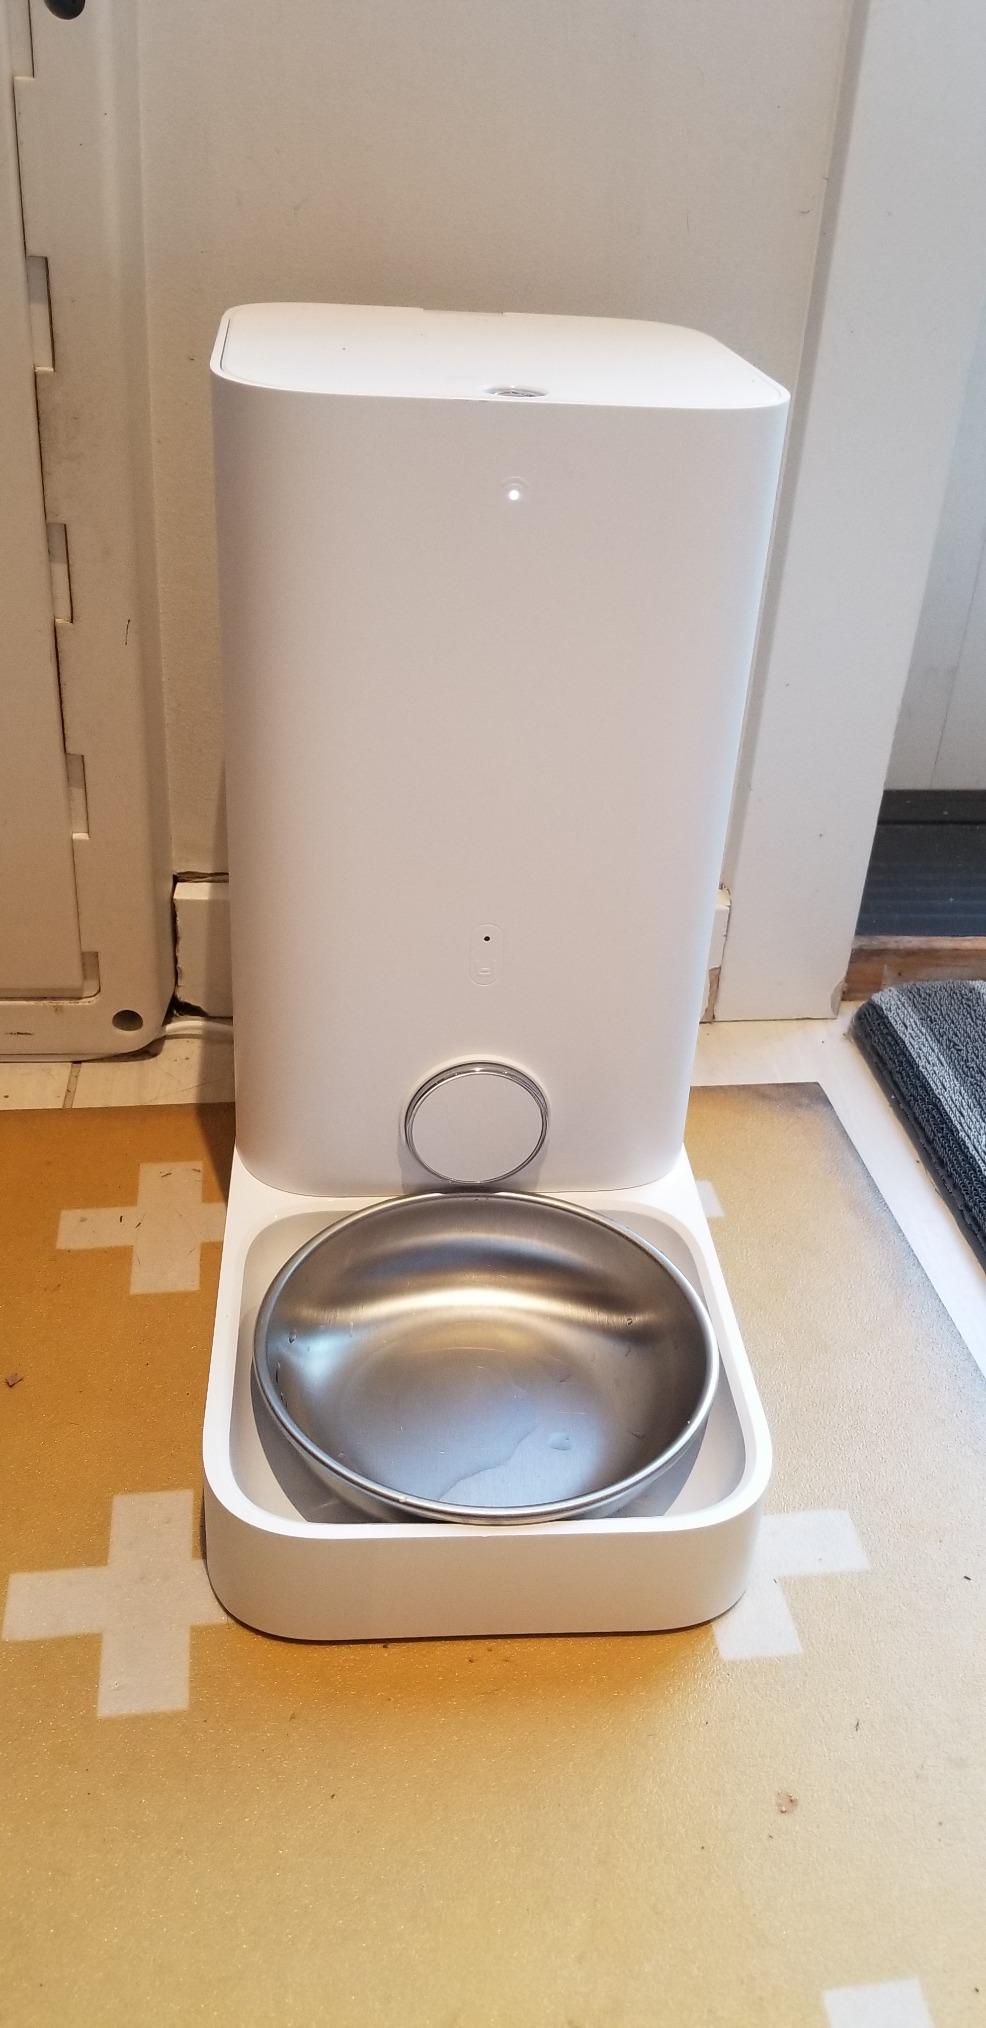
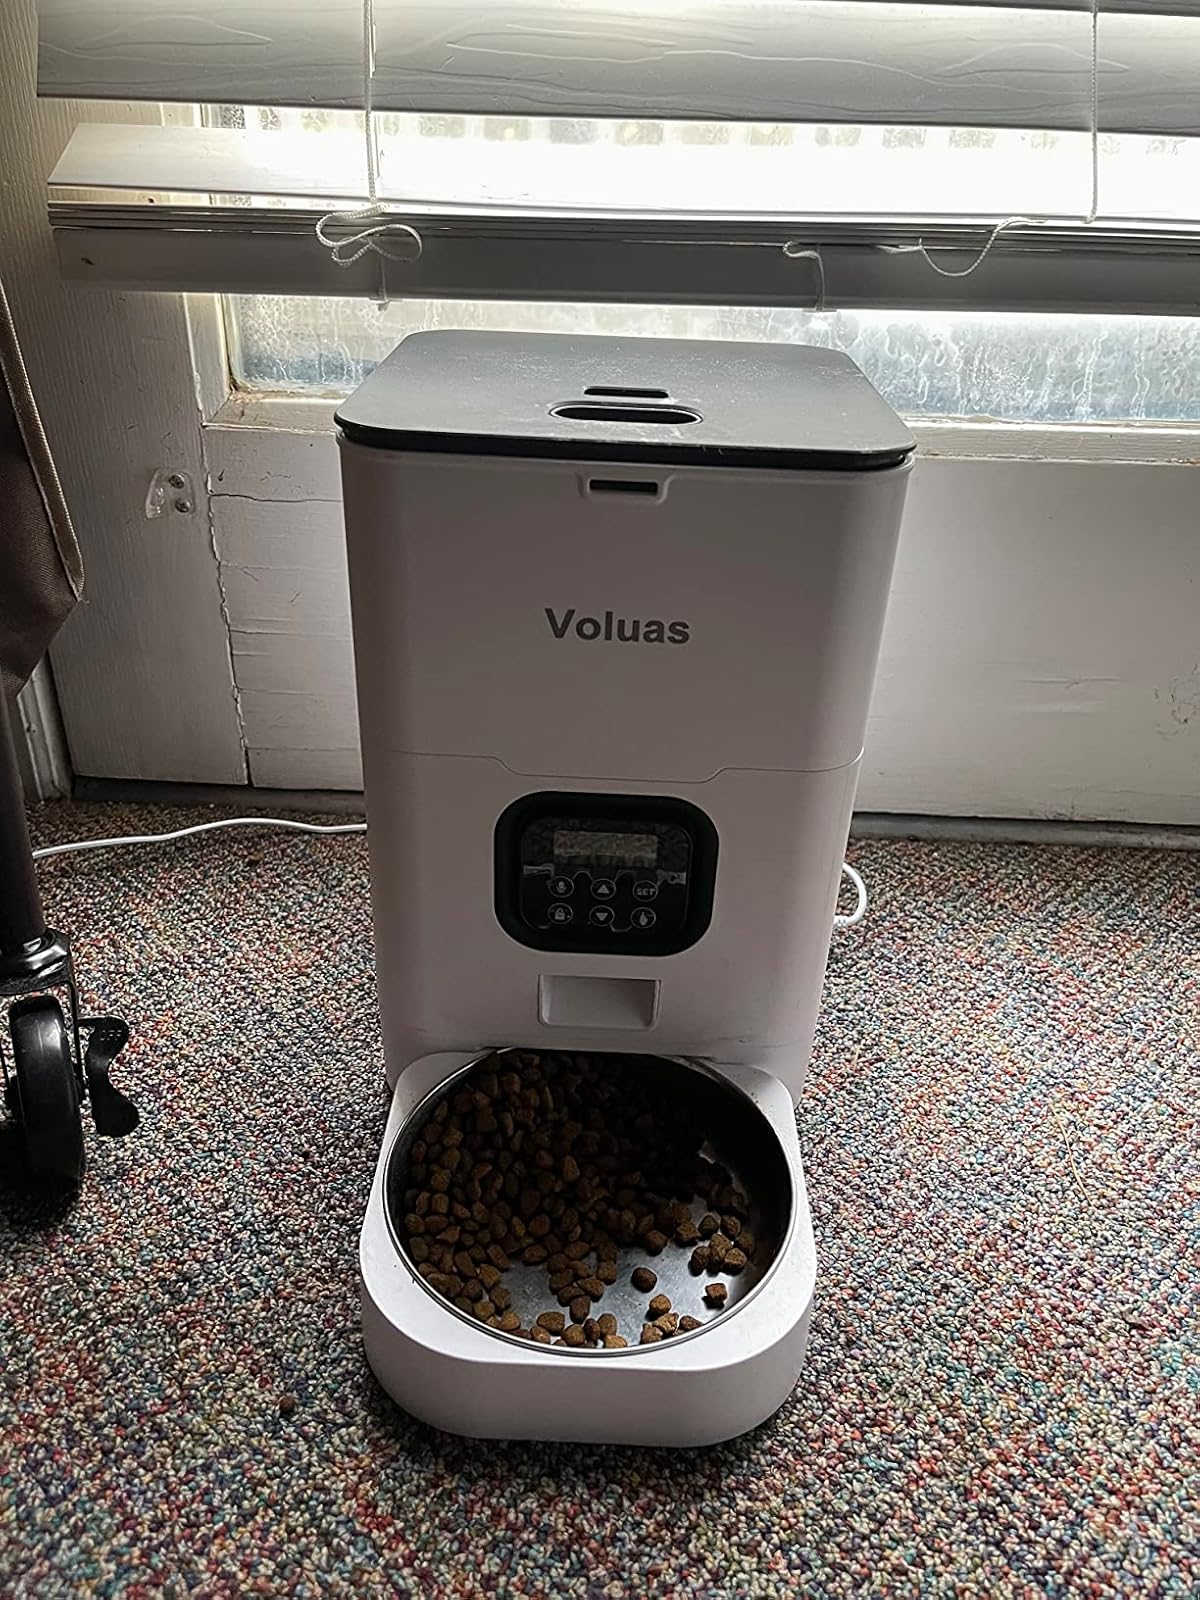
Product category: items_feeder
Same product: no